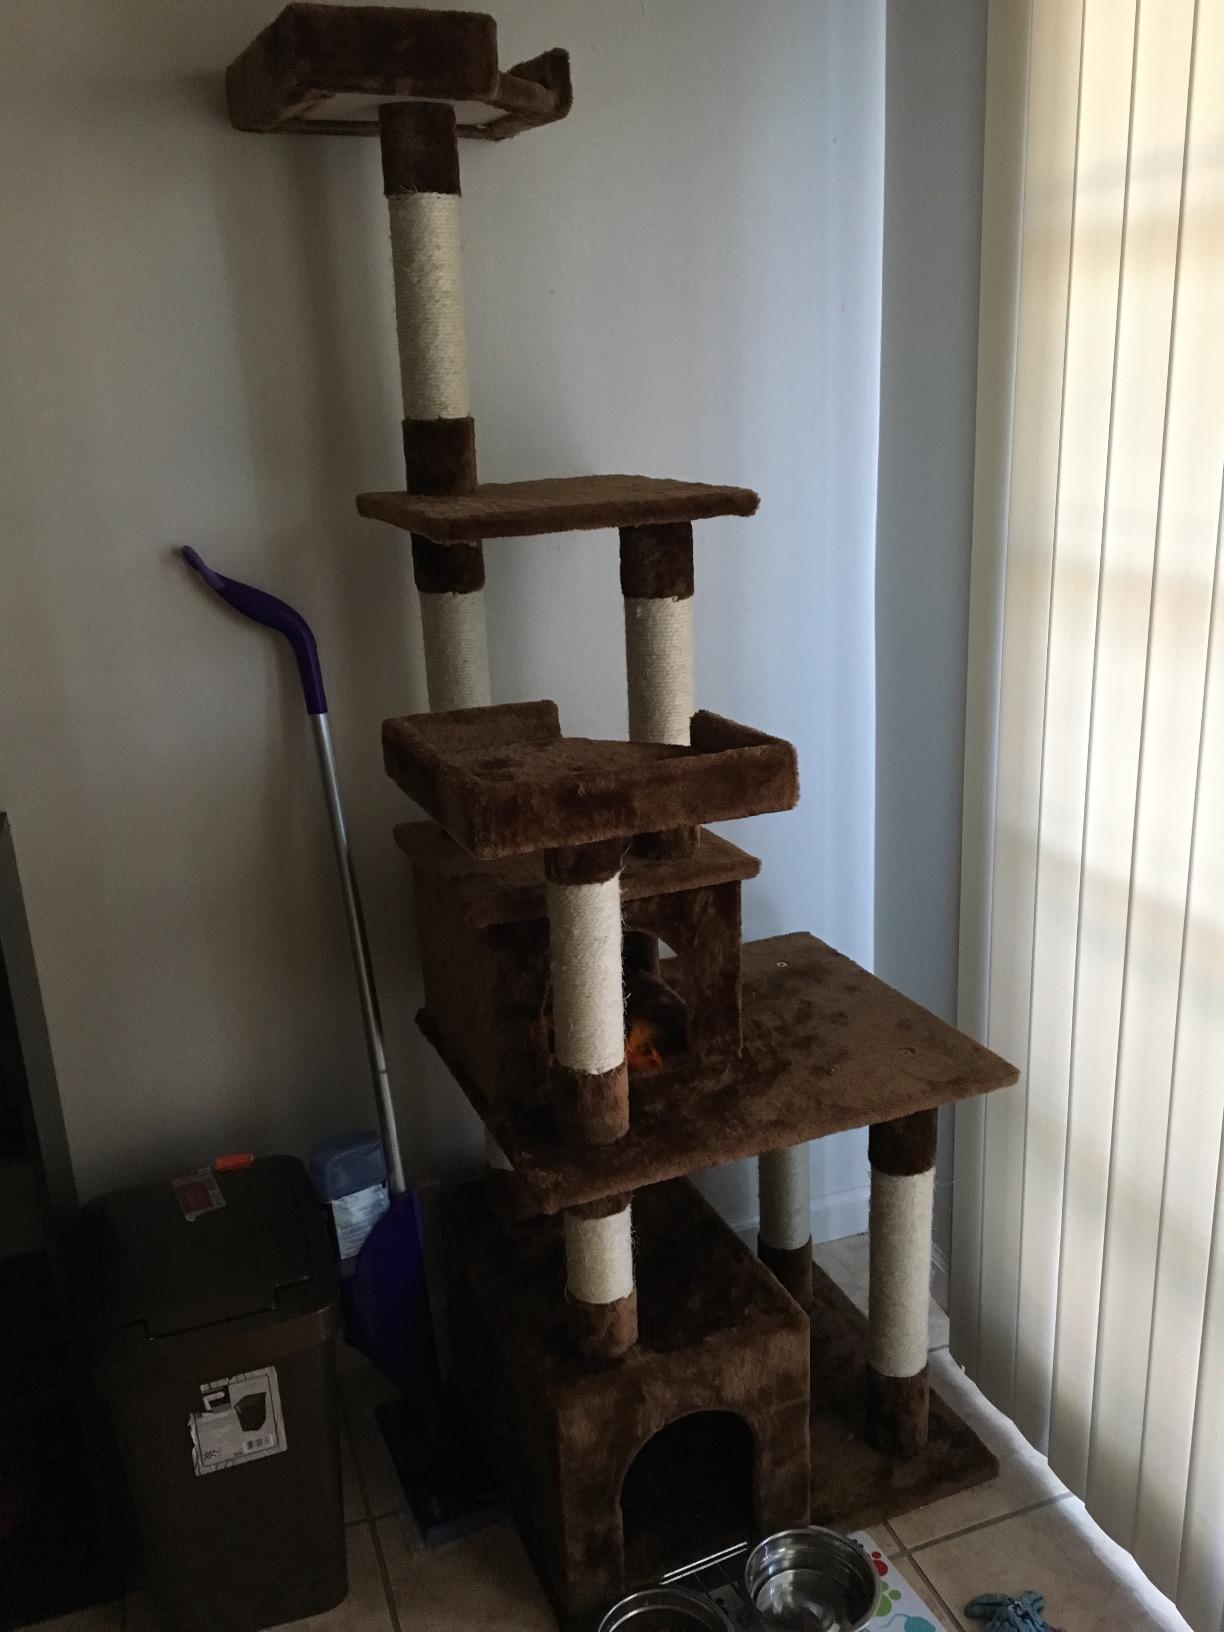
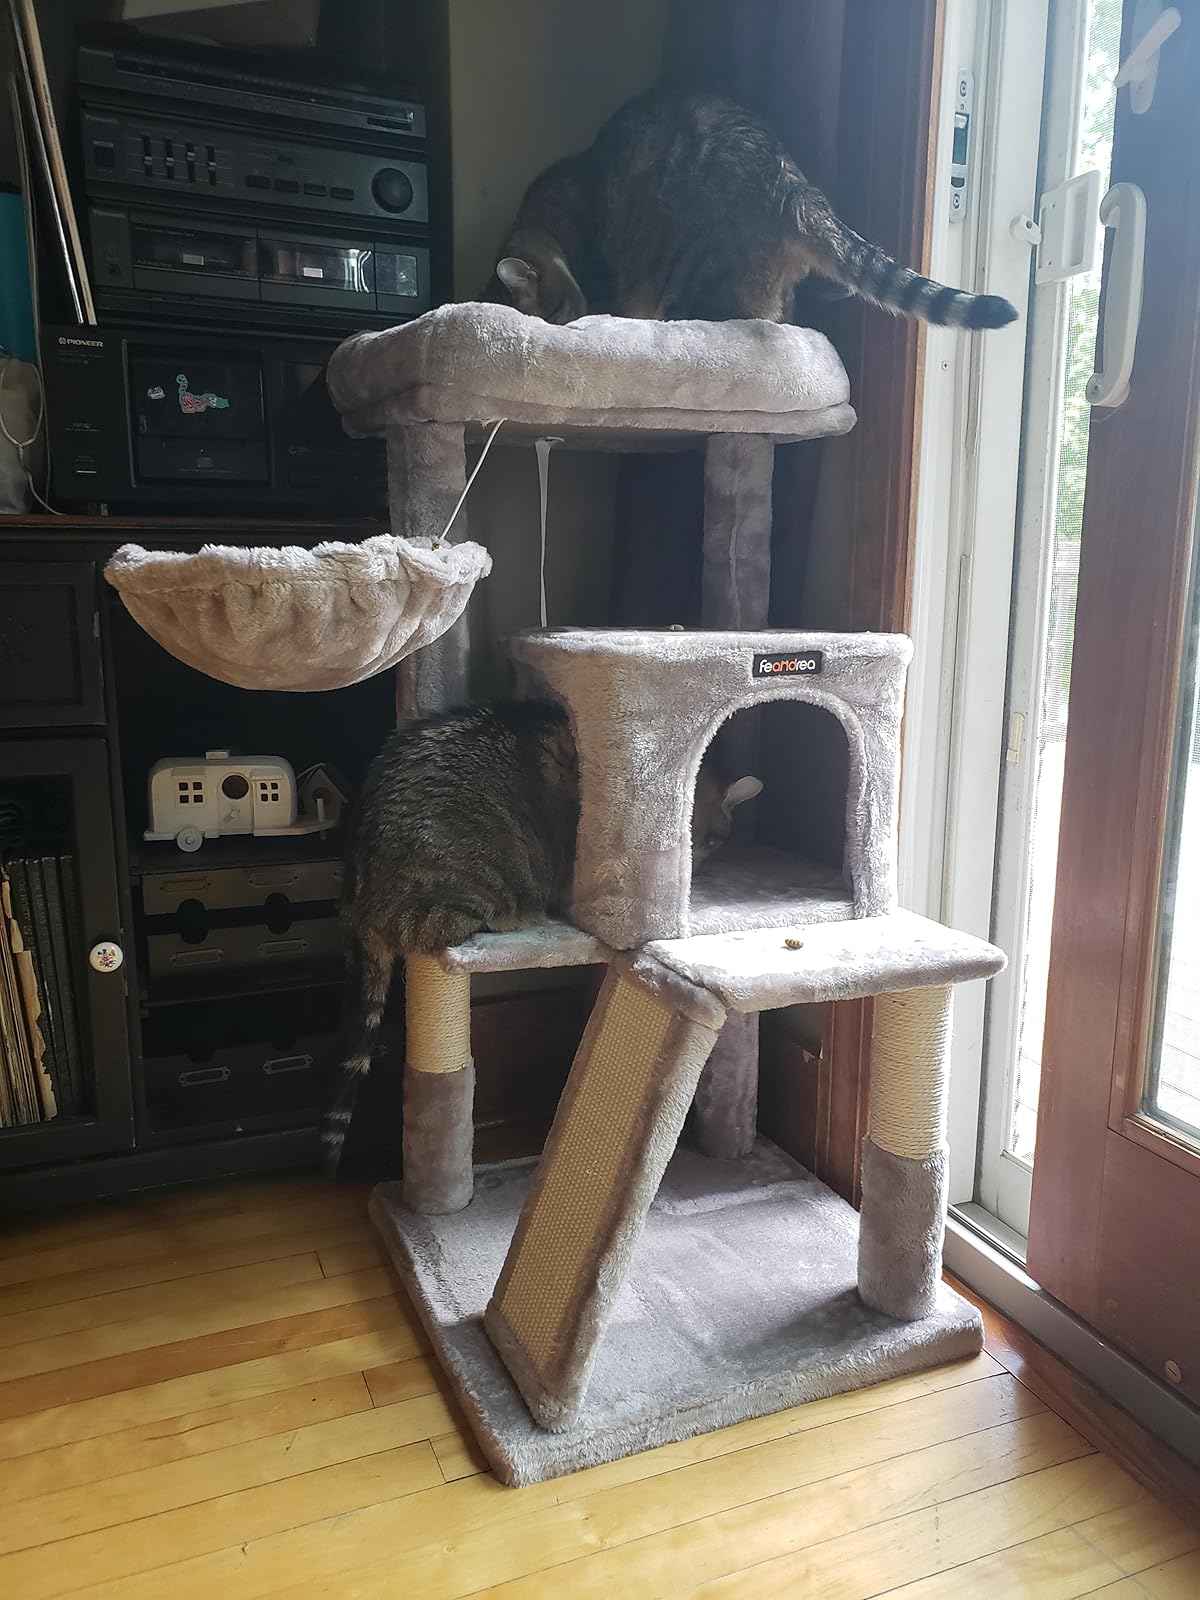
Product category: items_cat tree
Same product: no